E. A. Thompson

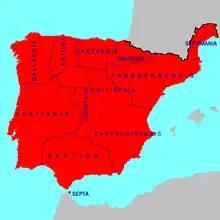
Extent of the Visigothic Kingdom (AD 700), which was the subject of numerous studies by Thompson

Thompson moved again in 1948this time to direct the classics department at the University of Nottingham, where he worked from 1948 to 1979. During this time, Thompson was along with A. H. M. Jones a major figure in reviving the study of late antiquity in the United Kingdom. He was considered the leading scholar in the United Kingdom in the field, with the University of Nottinhgham emerging as one of its principal centers of study. At Nottingham, Thompson focused mainly on research and teaching rather than administrative work. Distinguished members of his department at this time included Harold Mattingly, W. Charlmers, G. R. Watson, Mollie Whittaker, A. H. Sommerstein and J. W. Rich.